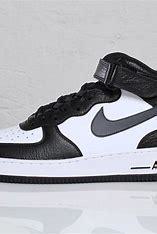
Brand: Nike
Model: 1